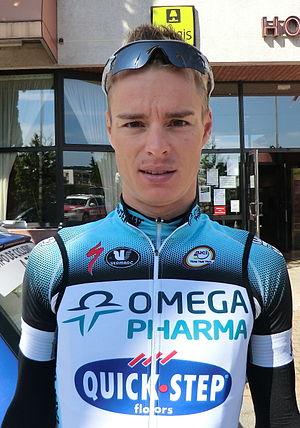
Coureurs à l'échauffement au matin du prologue du tour de l'Ain 2013, à l'hôtel Lyon-Est à Saint-Maurice-de-Beynost. Français
Le Tour de l'Ain 2013 est la 25ᵉ édition de la course cycliste et se déroulera du 9 au 13 août 2013. Débutant par un prologue à Trévoux, il se termine à Belley, 34 kilomètres après le franchissement du col du Grand Colombier.